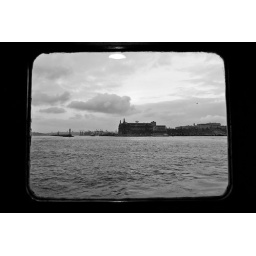
Staring through a boat window in Istanbul